Synagogue (John Singer Sargent)

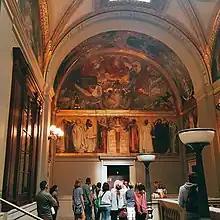
Part of the "Triumph of Religion" cycle in the Boston Central Library

The "Triumph of Religion" is a commissioned work by Sargent at the Boston Public Library. In official correspondence with the library, Sargent described it as "Triumph of Religion—a mural decoration illustrating certain stages of Jewish and Christian religious history." Designed and painted in London, the cycle is divided into 17 works that were transferred to Boston in installments. Sargent began sketching the murals in 1891, and the cycle remained unfinished at the time of his death in 1925.